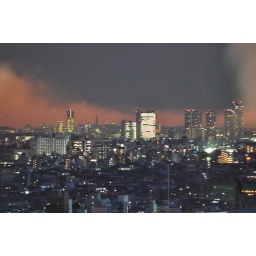
Looking South-West from the 36th floor of a building in Shibuya (taken from Club Legato, Shibuya)